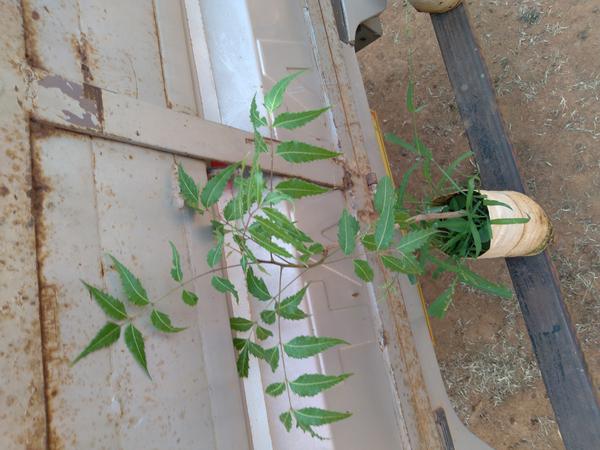
Plant: Neem